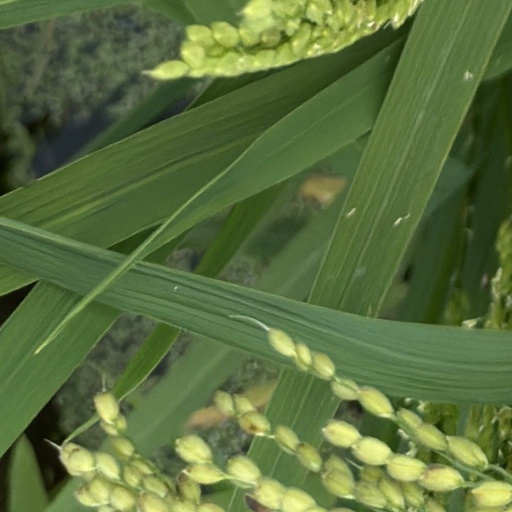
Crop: rice